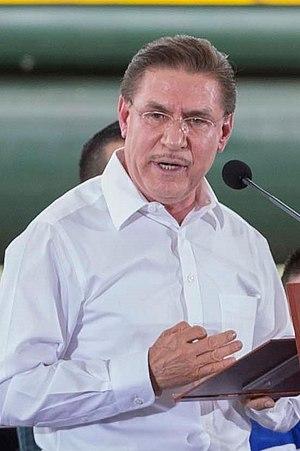
José Rosas Aispuro Torres est un avocat et politicien mexicain, membre du Parti action nationale, ayant été précédemment membre du Parti Révolutionnaire Institutionnel. Il a été maire de Durango, capitale de l'État, député local pour le sixième arrondissement de l'État de Durango et président de la grande commission de l'État. Il a été par deux fois député fédéral, et est l'actuel Gouverneur de l'État de Durango.